Aya Koren

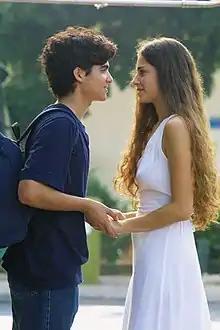
Koren (right) with Oshri Cohen in "Hakohavim shel Shlomi" (Shlomi's Stars)

Aya Steinovitz-Koren (often known as simply Aya Koren (born 27 October 1979) is an Israeli actress and model. She acted in television and film in the early 2000s before becoming a "chozer b'teshuvah" (returnee to religious observance). She is one of several Tel Aviv actors who have rejected a secular Jewish lifestyle.